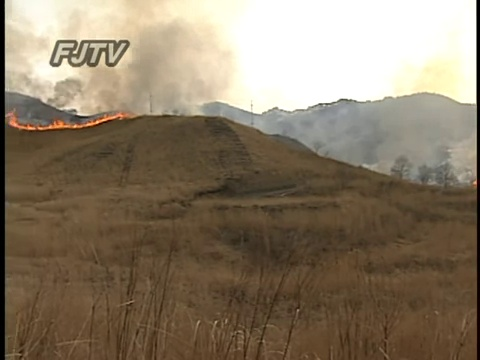
Fire: yes
Smoke: yes